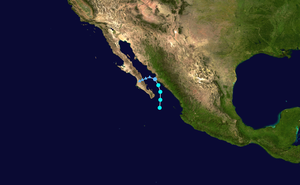
La saison cyclonique 2012 dans l'océan Pacifique nord-est est une saison des cyclones tropicaux débutant officiellement le 15 mai 2012 dans le Nord-Est de l'océan Pacifique, bien que la première tempête tropicale nommé Aletta se soit formée un jour plus tôt. La saison devait officiellement démarrer le 1ᵉʳ juin 2012 au nord du Pacifique, et la saison devrait officiellement se terminer le 30 novembre 2012.